Mariano Aguerre

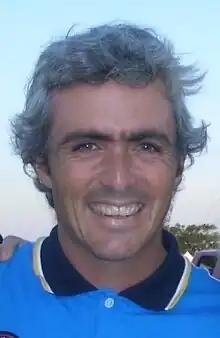

Mariano Aguerre, (born May 25, 1969 in Buenos Aires) is a professional polo player in Argentina and the United States. He achieved a 10-goal handicap in the United States in 1994 and in Argentina in 1998. He is currently rated at 9 goals in both countries. He is a nine-time winner of the Argentine Open at Palermo, winning with three different teams: Ellerstina, Chapa I and La Dolfina. The Museum of Polo and Hall of Fame announced that Mariano was inducted into the Hall of Fame in 2017.